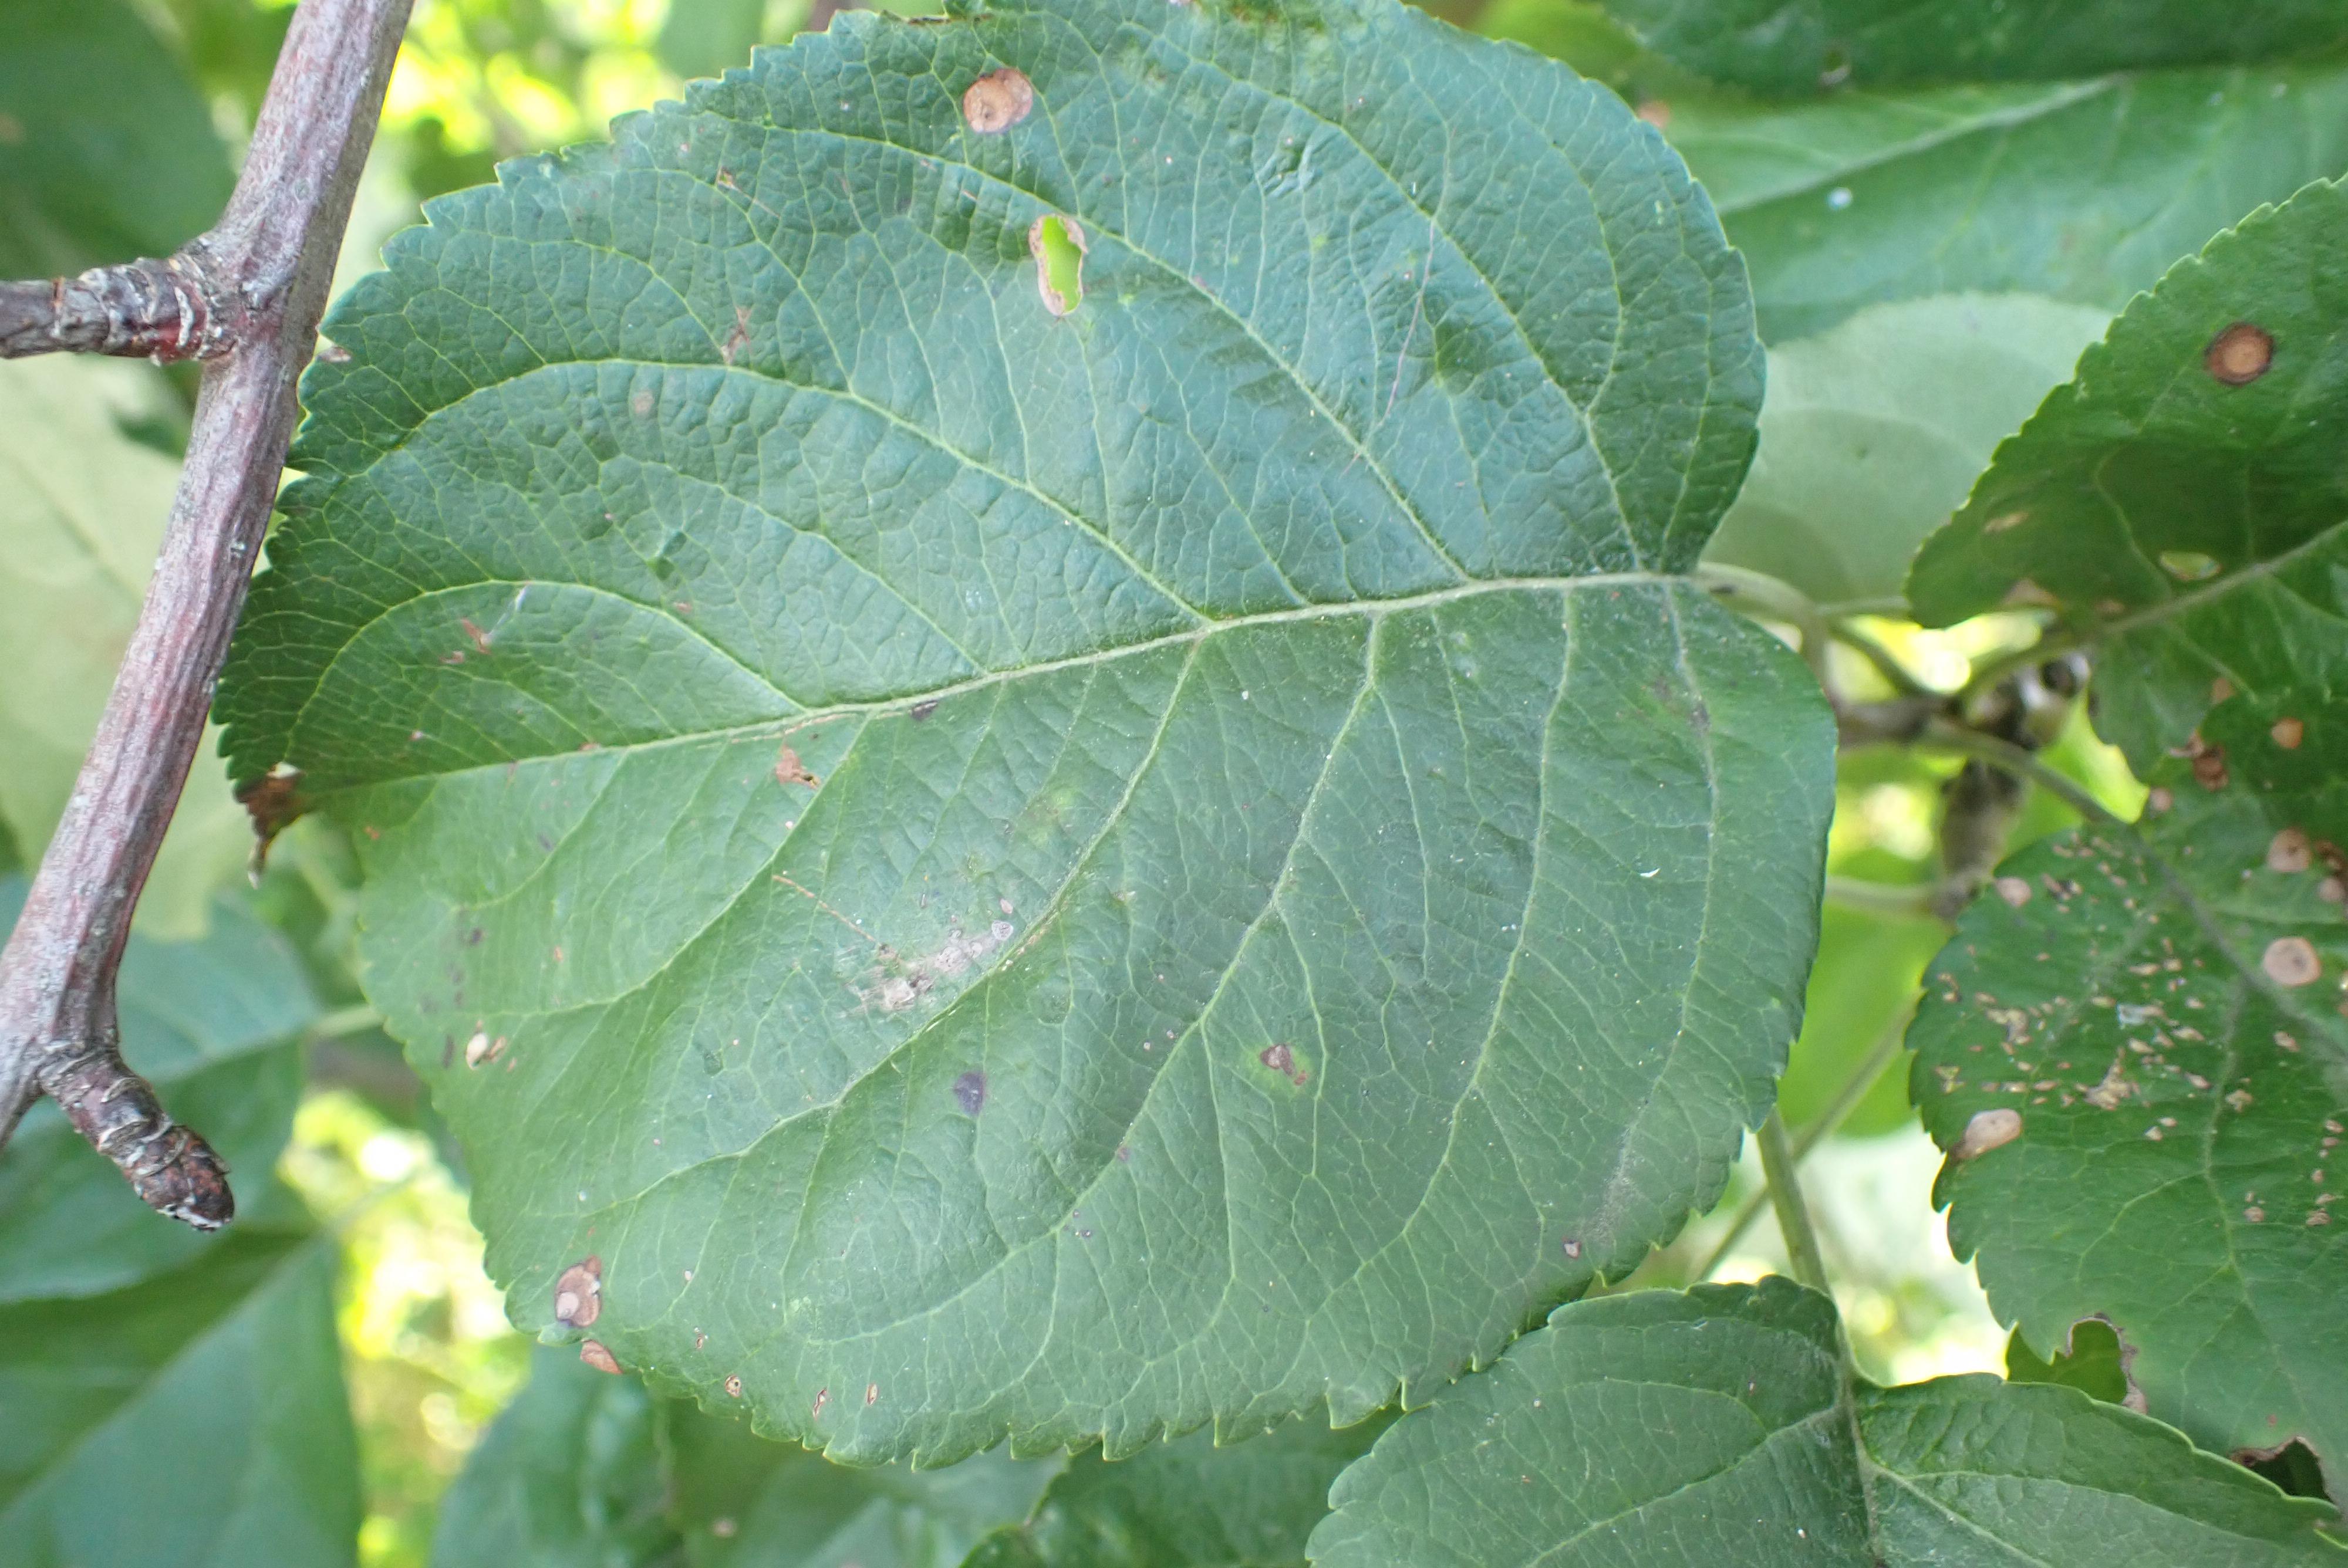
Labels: frog_eye_leaf_spot, complex